Frankfurt Galluswarte station

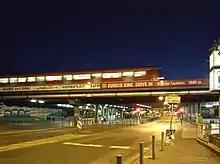
Station from below

The station was opened on 28 May 1978 and is named after a nearby medieval watchtower (the "Galluswarte"), which was named after the "Galgenfeld" ("gallows field", a place of execution). It consists of two tracks facing a 96 cm-high central platform on the Homburg Railway and two passing tracks on the Main-Weser Railway. There was formerly a junction at the station with a branch to the now closed main freight yard.